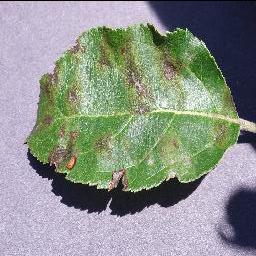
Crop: apple
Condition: scab